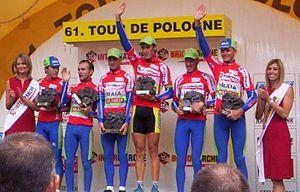
L'équipe LA-MSS est une ancienne formation professionnelle de cyclisme sur route portugaise. Créée en 1991, elle fait partie des équipes continentales et participe aux épreuves de l'UCI Europe Tour jusqu'en 2008. L'équipe a été dissoute à la suite de plusieurs affaires de dopage et de la mort de Bruno Neves au mois de mai. Le sponsor L.A Aluminios a poursuivi en sponsorisant l'équipe Fercase.